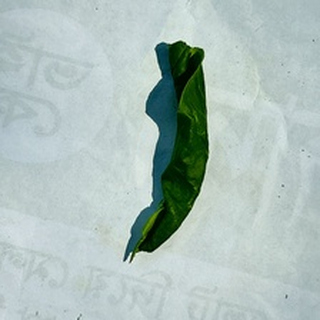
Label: lemon_curl_virus